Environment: real
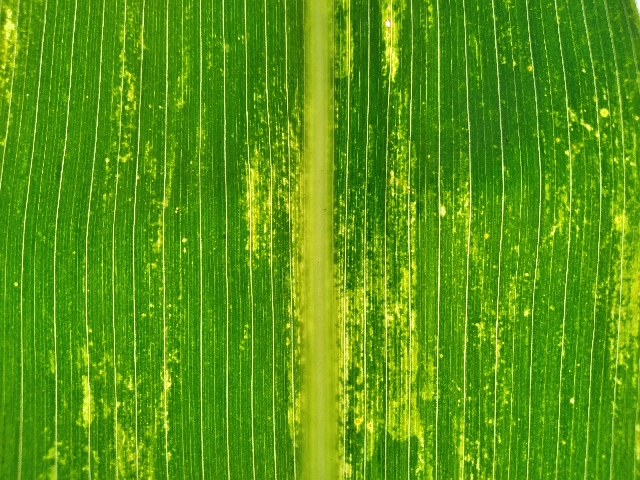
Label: lethal_necrosis